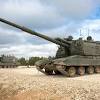
Label: 2S19_MSTA